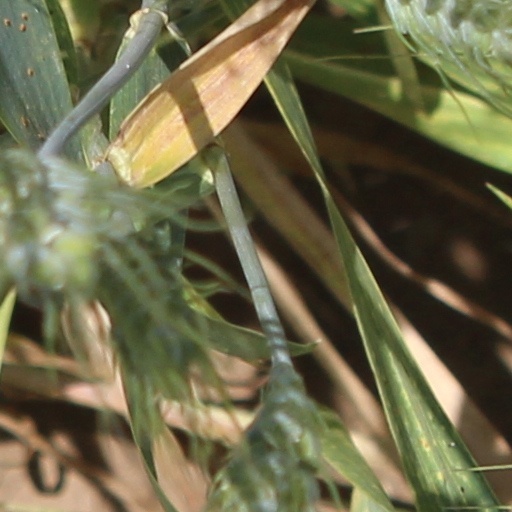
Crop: wheat